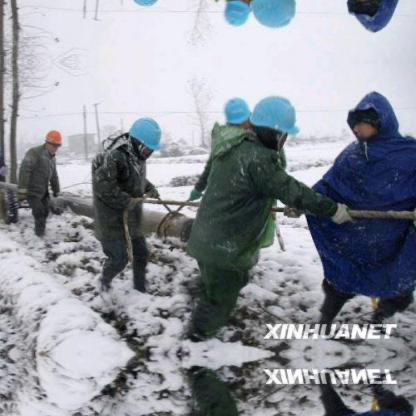
Objects in the image:
label: helmet
label: helmet
label: helmet
label: helmet
label: head
label: helmet
label: helmet
label: helmet
label: head